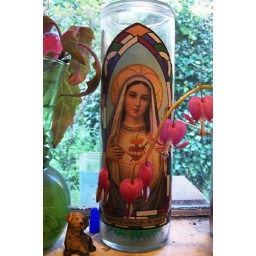
...upon my kitchen window above tthe sink